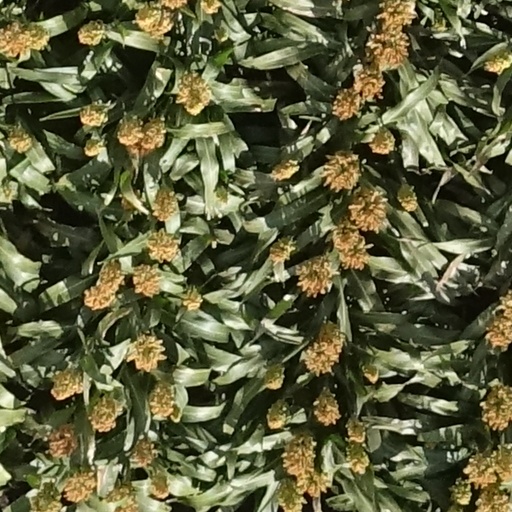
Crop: sorghum